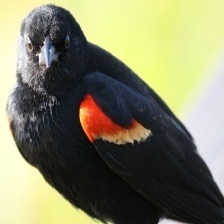
Species: RED WINGED BLACKBIRD
Scientific name: AGELAIUS PHOENICEUS